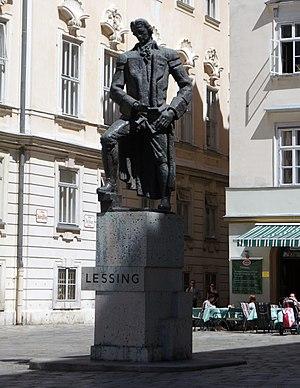
La Judenplatz est située dans l'Innere Stadt, premier arrondissement et centre historique de Vienne. Foyer de la communauté juive de Vienne depuis le XIIᵉ siècle, elle recèle des vestiges archéologiques datant du Moyen Âge.
Gotthold Ephraim Lessing, né le 22 janvier 1729 à Kamenz en Saxe et mort le 15 février 1781 dans la capitale de la principauté de Brunswick, est un écrivain, critique et dramaturge saxon.